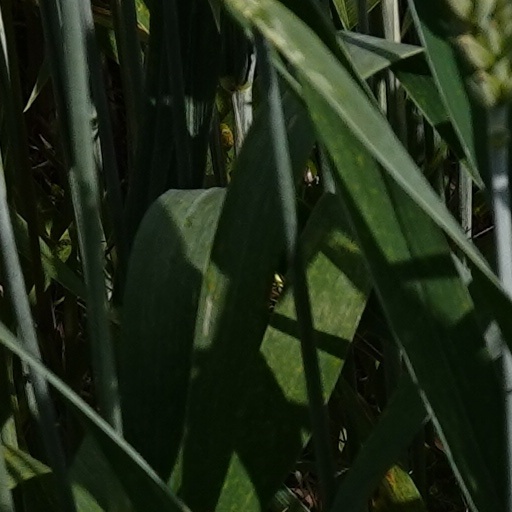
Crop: wheat